Canonic Variations on "Vom Himmel hoch da komm' ich her"

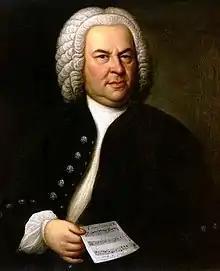
Johann Sebastian Bach in 1746, holding his canon triplex a 6 voci, BWV 1076. Oil painting by Elias Gottlob Haussmann.

The Canonic Variations on "Vom Himmel hoch da komm' ich her" ("From Heaven above to Earth I come"), BWV 769, are a set of five variations in canon for organ with two manuals and pedals by Johann Sebastian Bach on the Christmas hymn by Martin Luther of the same name. The variations were prepared as a showpiece for Bach's entry as fourteenth member of Mizler's Music Society in Leipzig in 1747. The original printed edition of 1747, in which only one line of the canon was marked in the first three variations, was published by Balthasar Schmid in Nuremberg. Another version BWV 769a appears in the later autograph manuscript P 271, which also contains the six trio sonatas for organ BWV 525–530 and the Great Eighteen Chorale Preludes BWV 651–668. In this later version Bach modified the order of the variations, moving the fifth variation into a central position, and wrote out all the parts in full, with some minor revisions to the score.